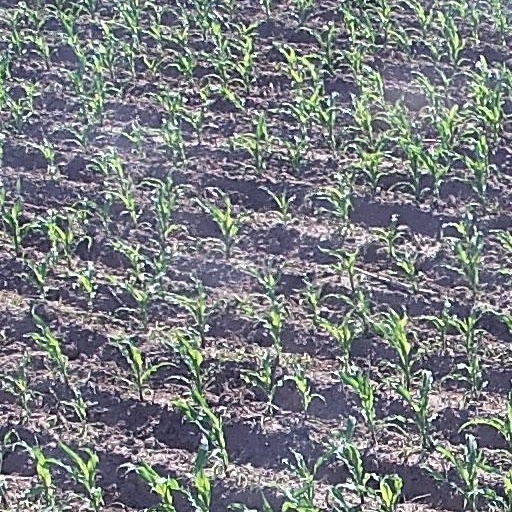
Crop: maize; corn